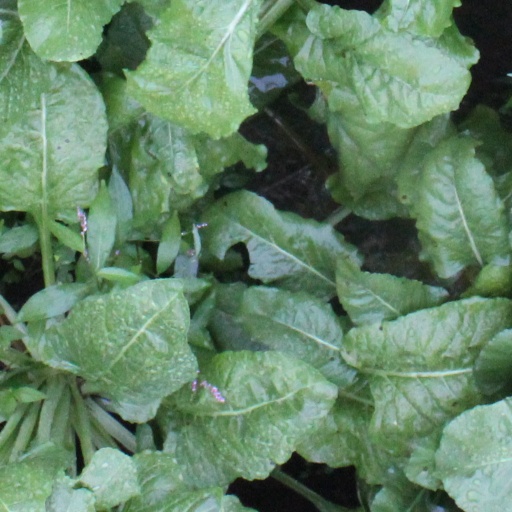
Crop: sugar beet